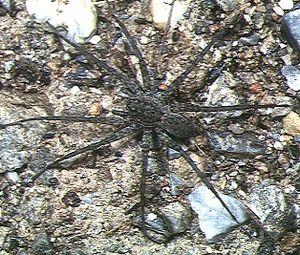
Pardosa est un genre d'araignées aranéomorphes de la famille des Lycosidae.